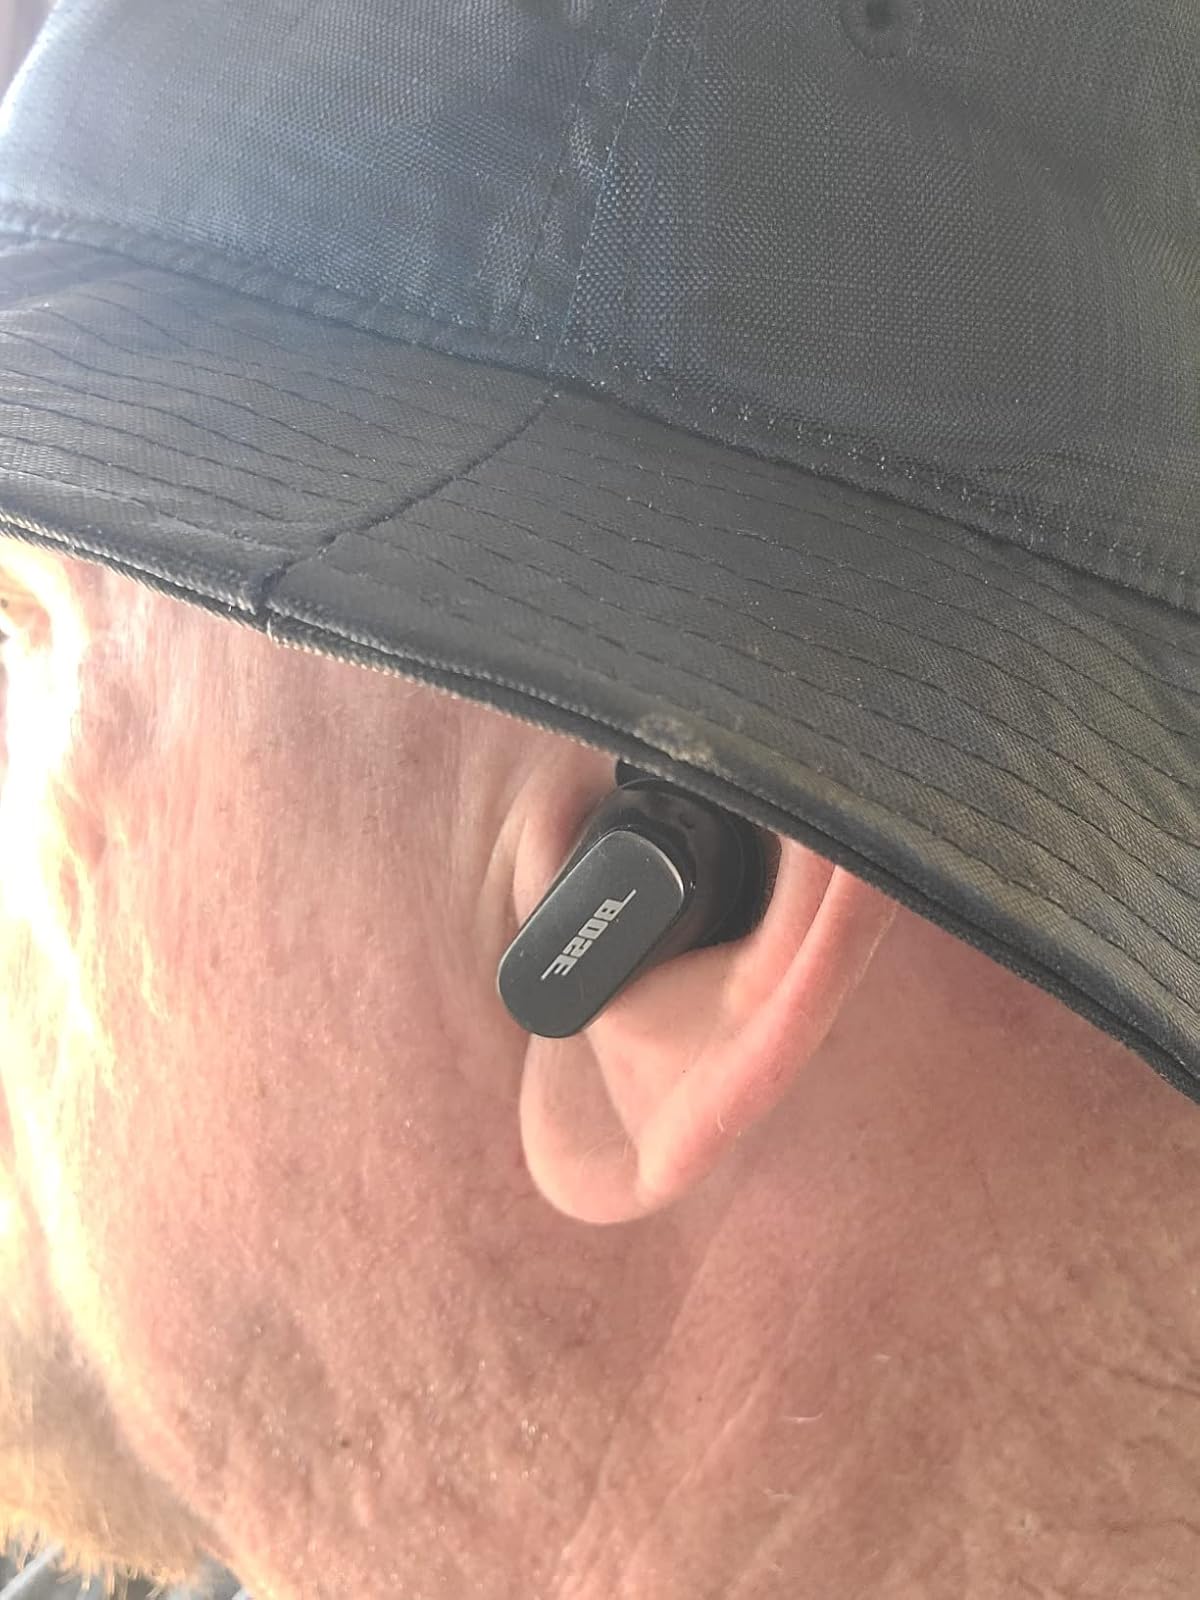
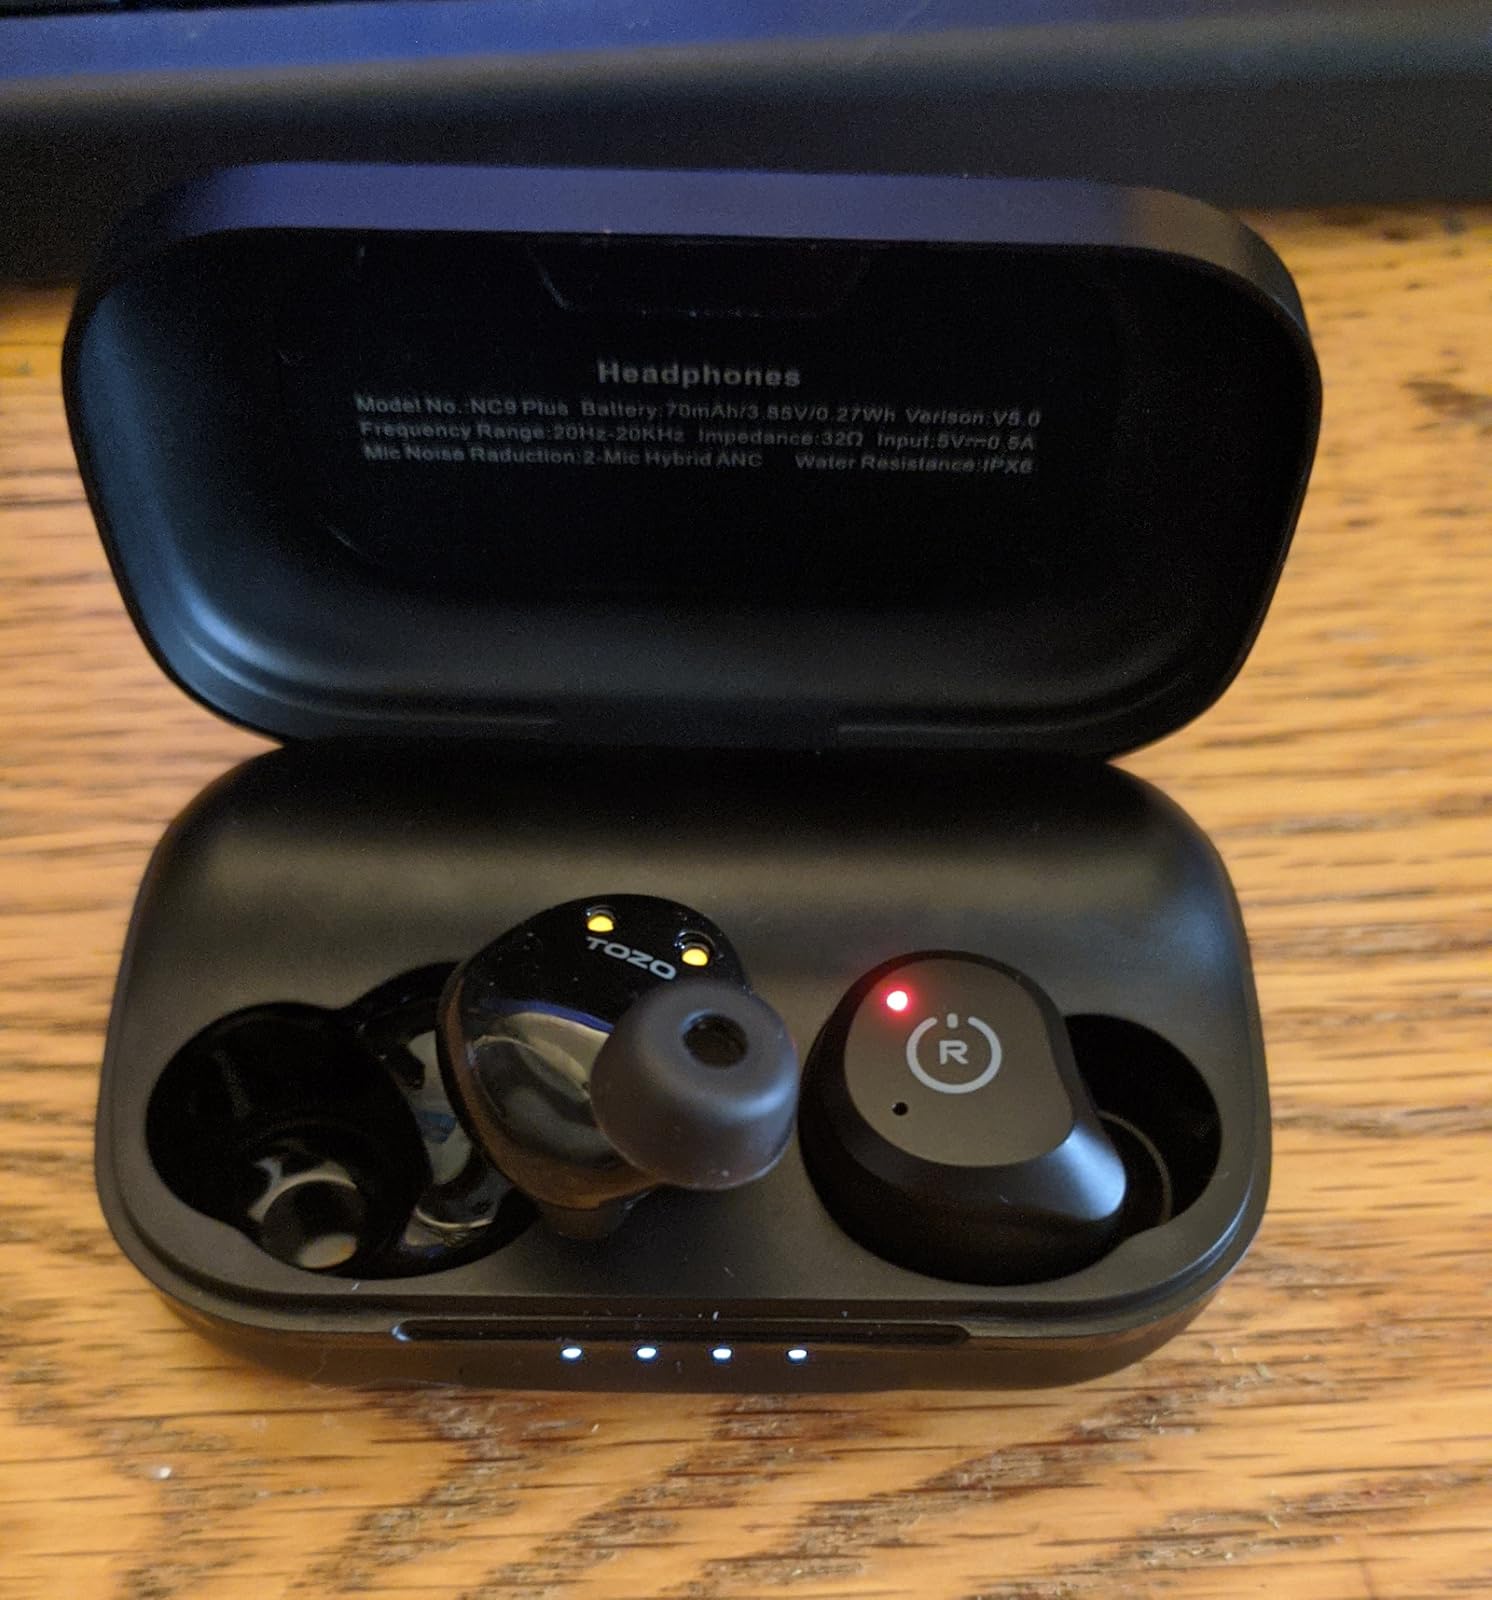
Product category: earbuds
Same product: no